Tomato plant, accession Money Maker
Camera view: vertical (180 deg); turntable rotation: 330 degrees
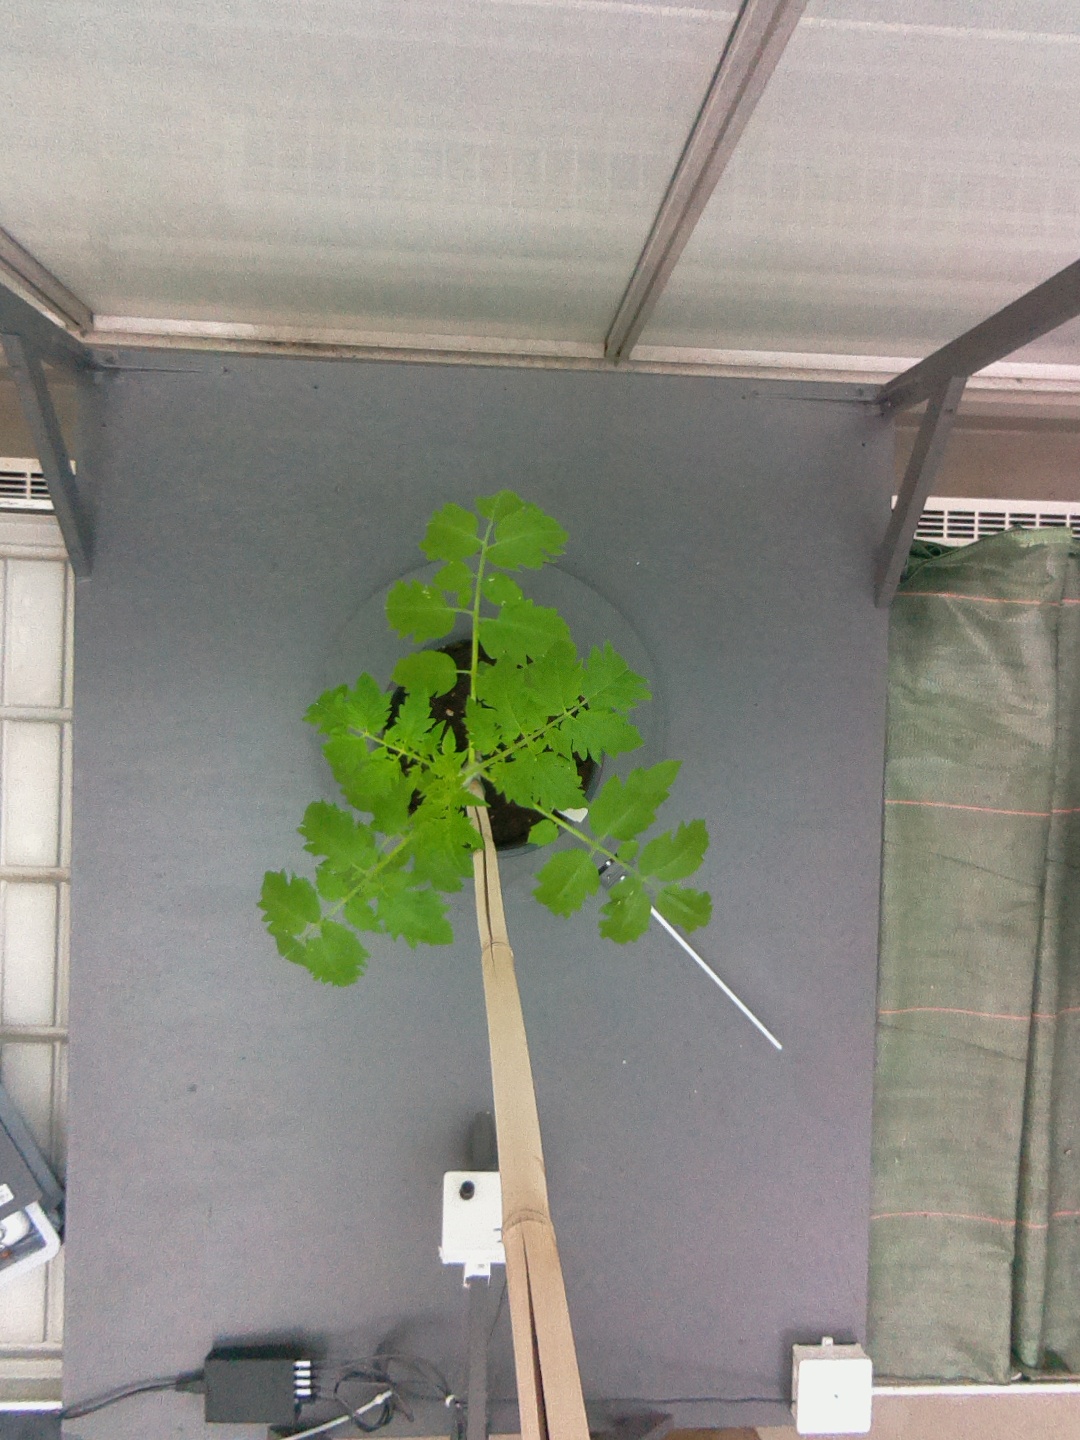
BBCH growth stage 13: 6 of true leaves visible